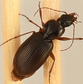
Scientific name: Synuchus impunctatus
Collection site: Bartlett Experimental Forest NEON (BART), plot BART_079